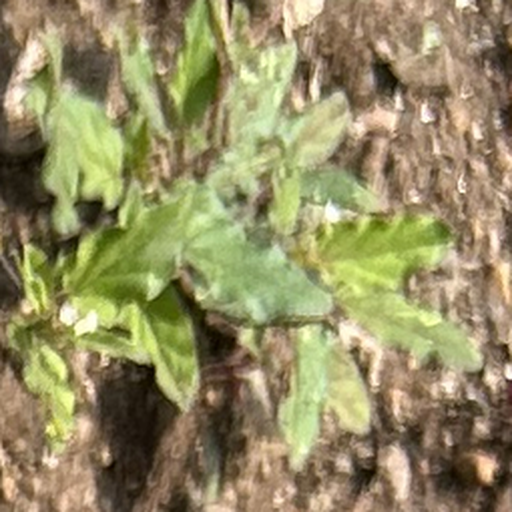
Weed species: Gajar_gavat_(Parthenium hysterophorus)